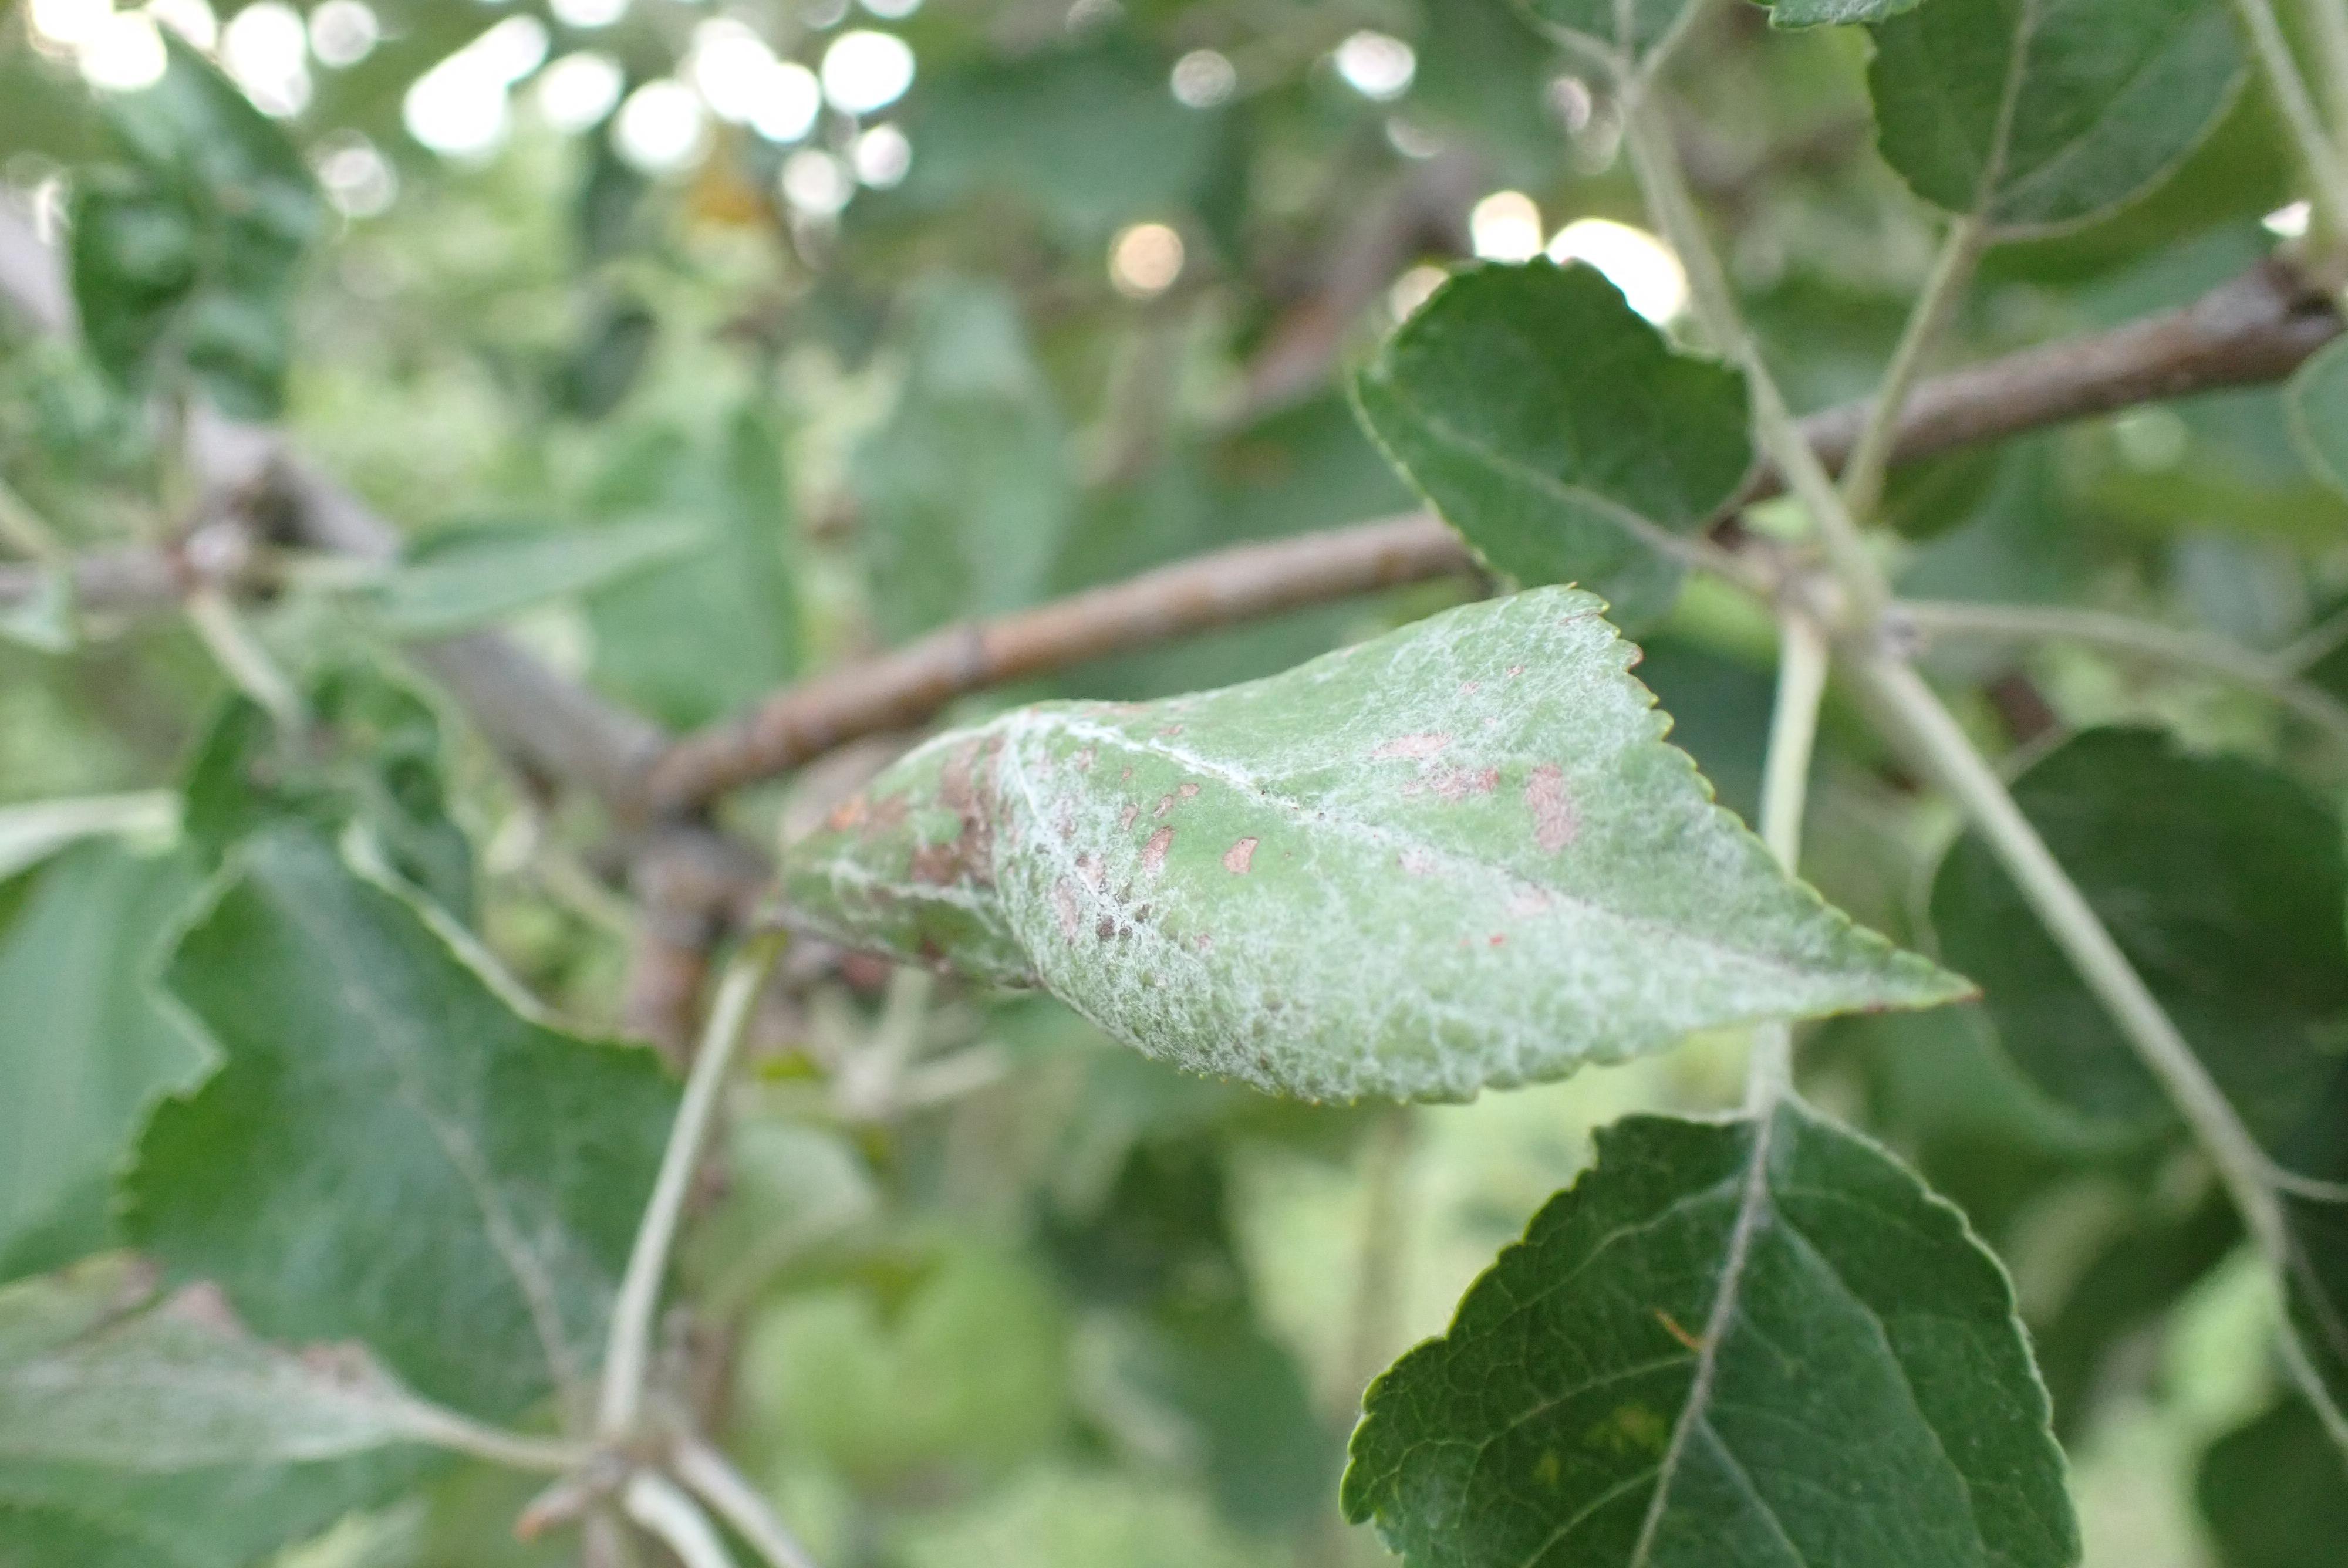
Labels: powdery_mildew, complex